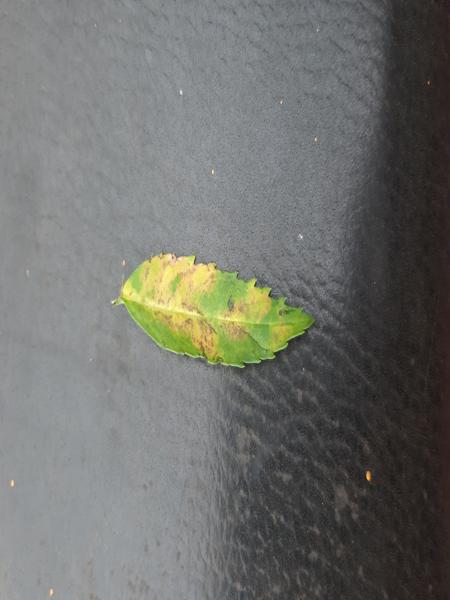
Plant: Marigold